American Railway Union

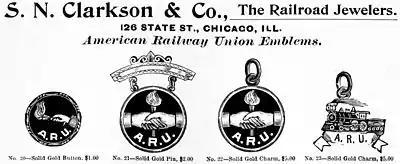
Advertisement for pins and fobs bearing the emblems of the ARU

The ARU was to be divided into 12 regional districts, each of which maintained a headquarters office in a local urban center. These districts were to in turn be subdivided, apparently on a state basis, with the organization to be governed by annual state conventions and a quadrennial national convention of the entire organization. These national conventions were to choose a governing Board of Directors for the organization and to elect officers.